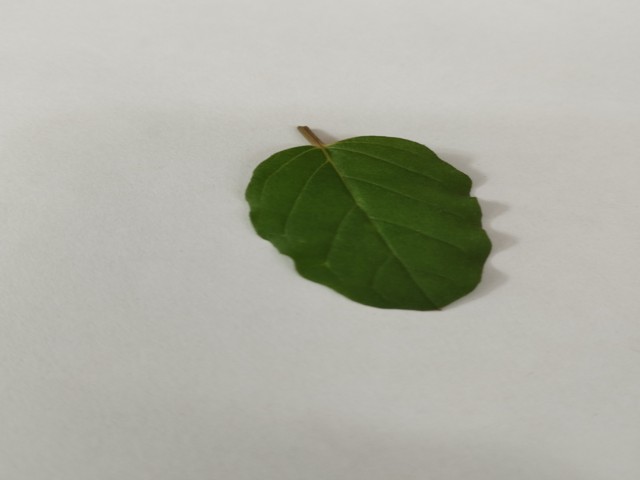
Plant: punarnava